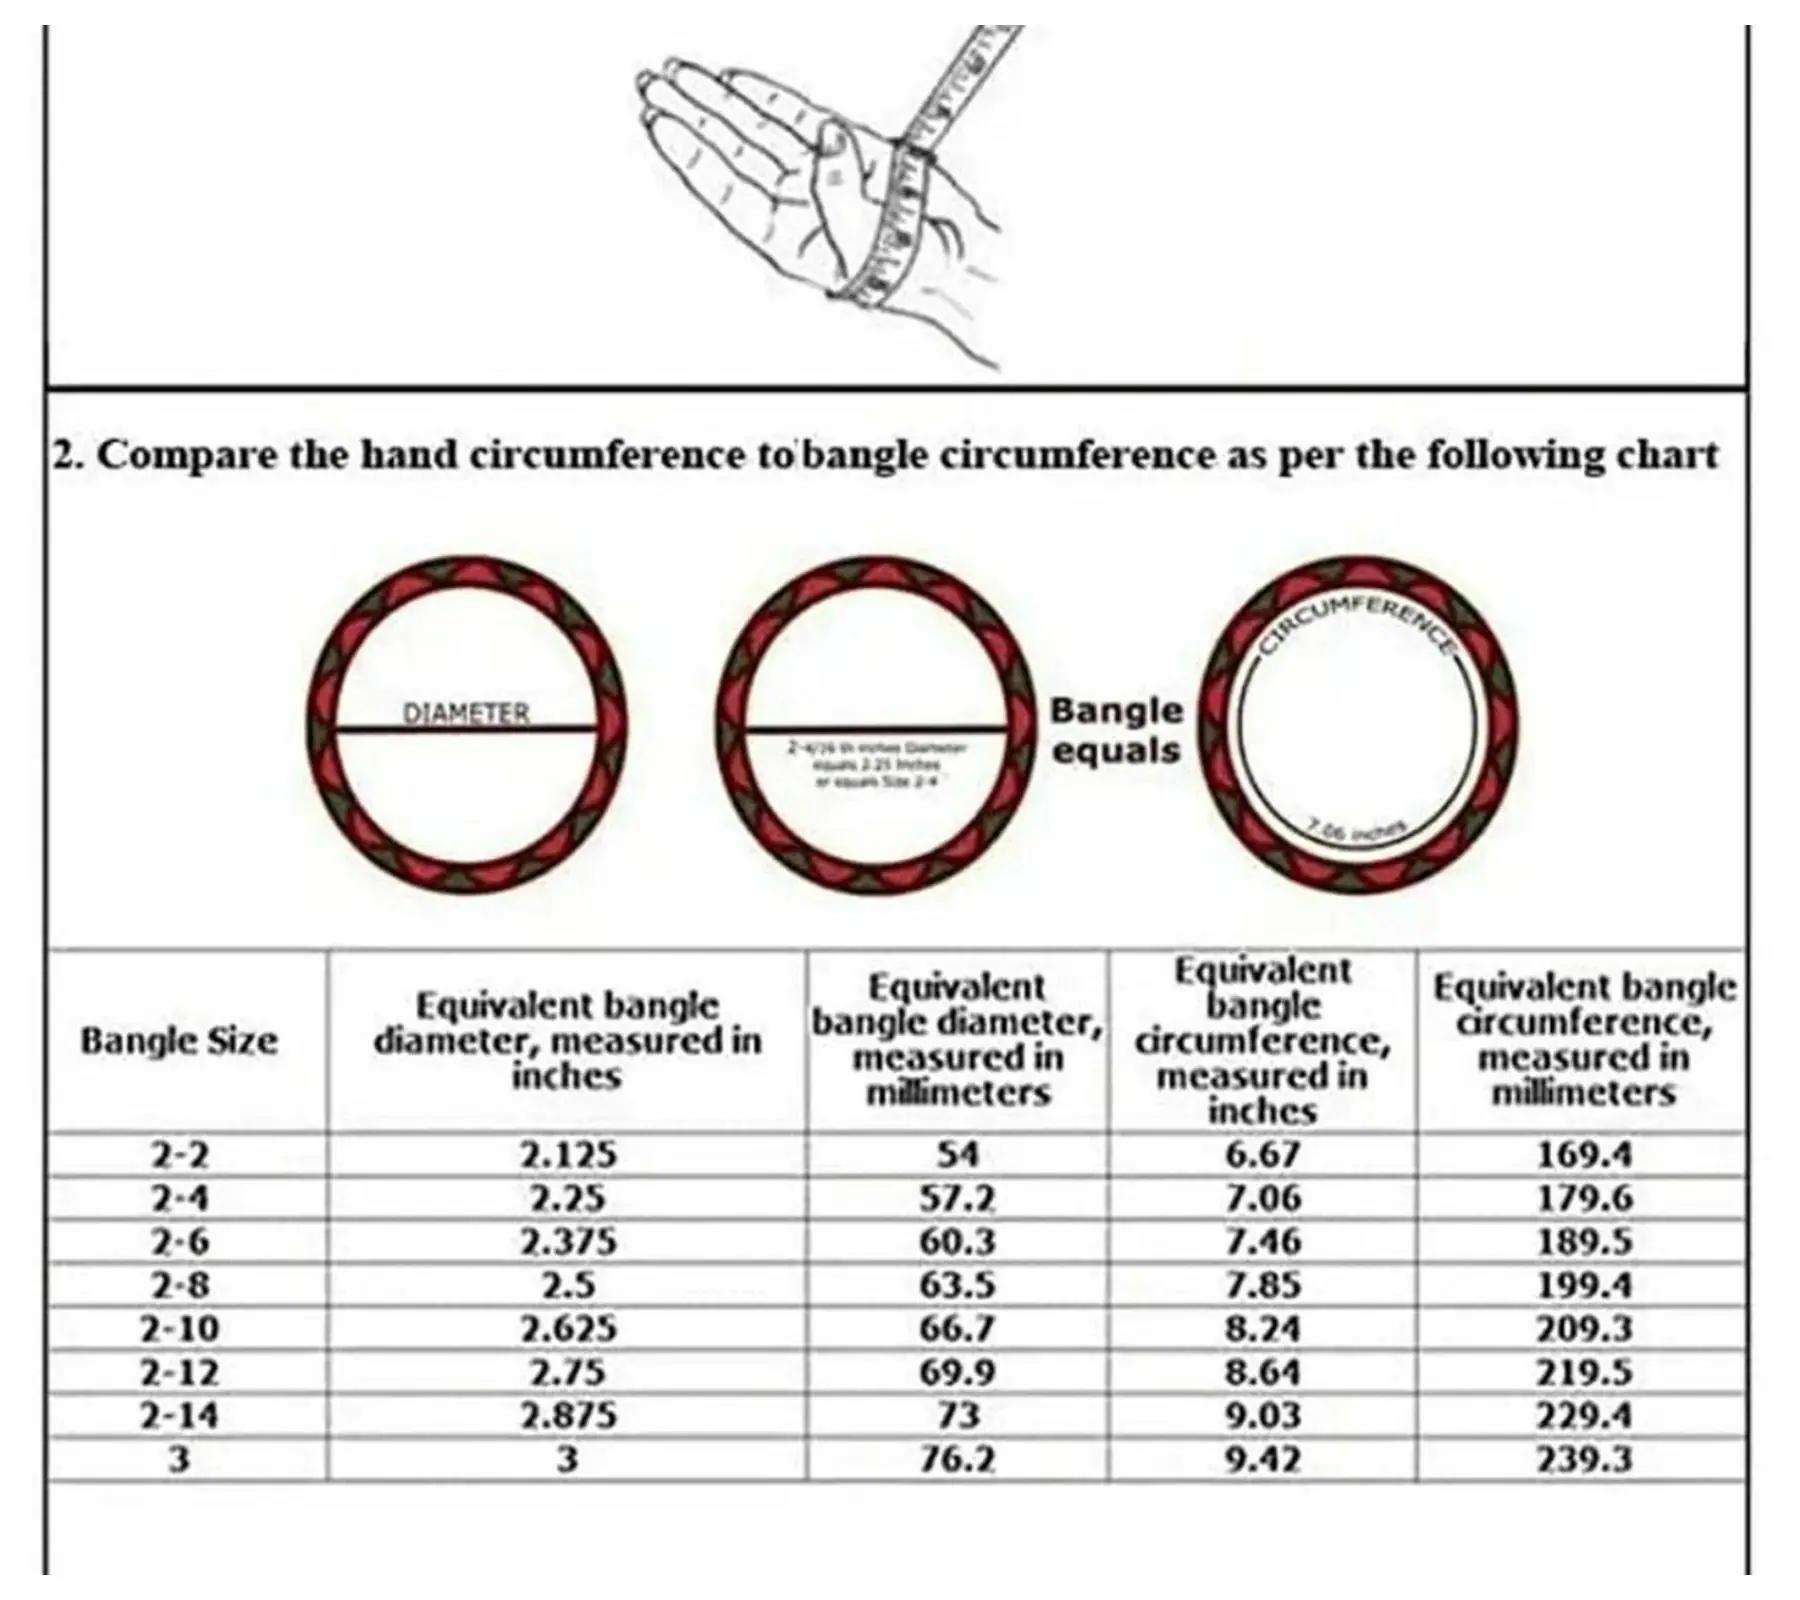
Aashirwad Traders Handmade Multicolor Plastic and Silk Thread Kundan Bangle (Women) - 2.6 (set of 12)
Type: Bracelets
Brand: Aashirwad Traders
Price: Rs. 299
Fashionable trendy and party wear jewelery for womenDisclaimer:12 Bangle
Features: Fashionable trendy and party wear jewelery for women,Silk thread bangles available size 2.4, 2.6, 2.8, 2.10,Type handmade,material shine silk thread and kundan,Usage traditional, partywear and perfect match for silk saree and the lehengas.,#Unique Designs,#Durable and long-lasting
Included: 12 Bangle